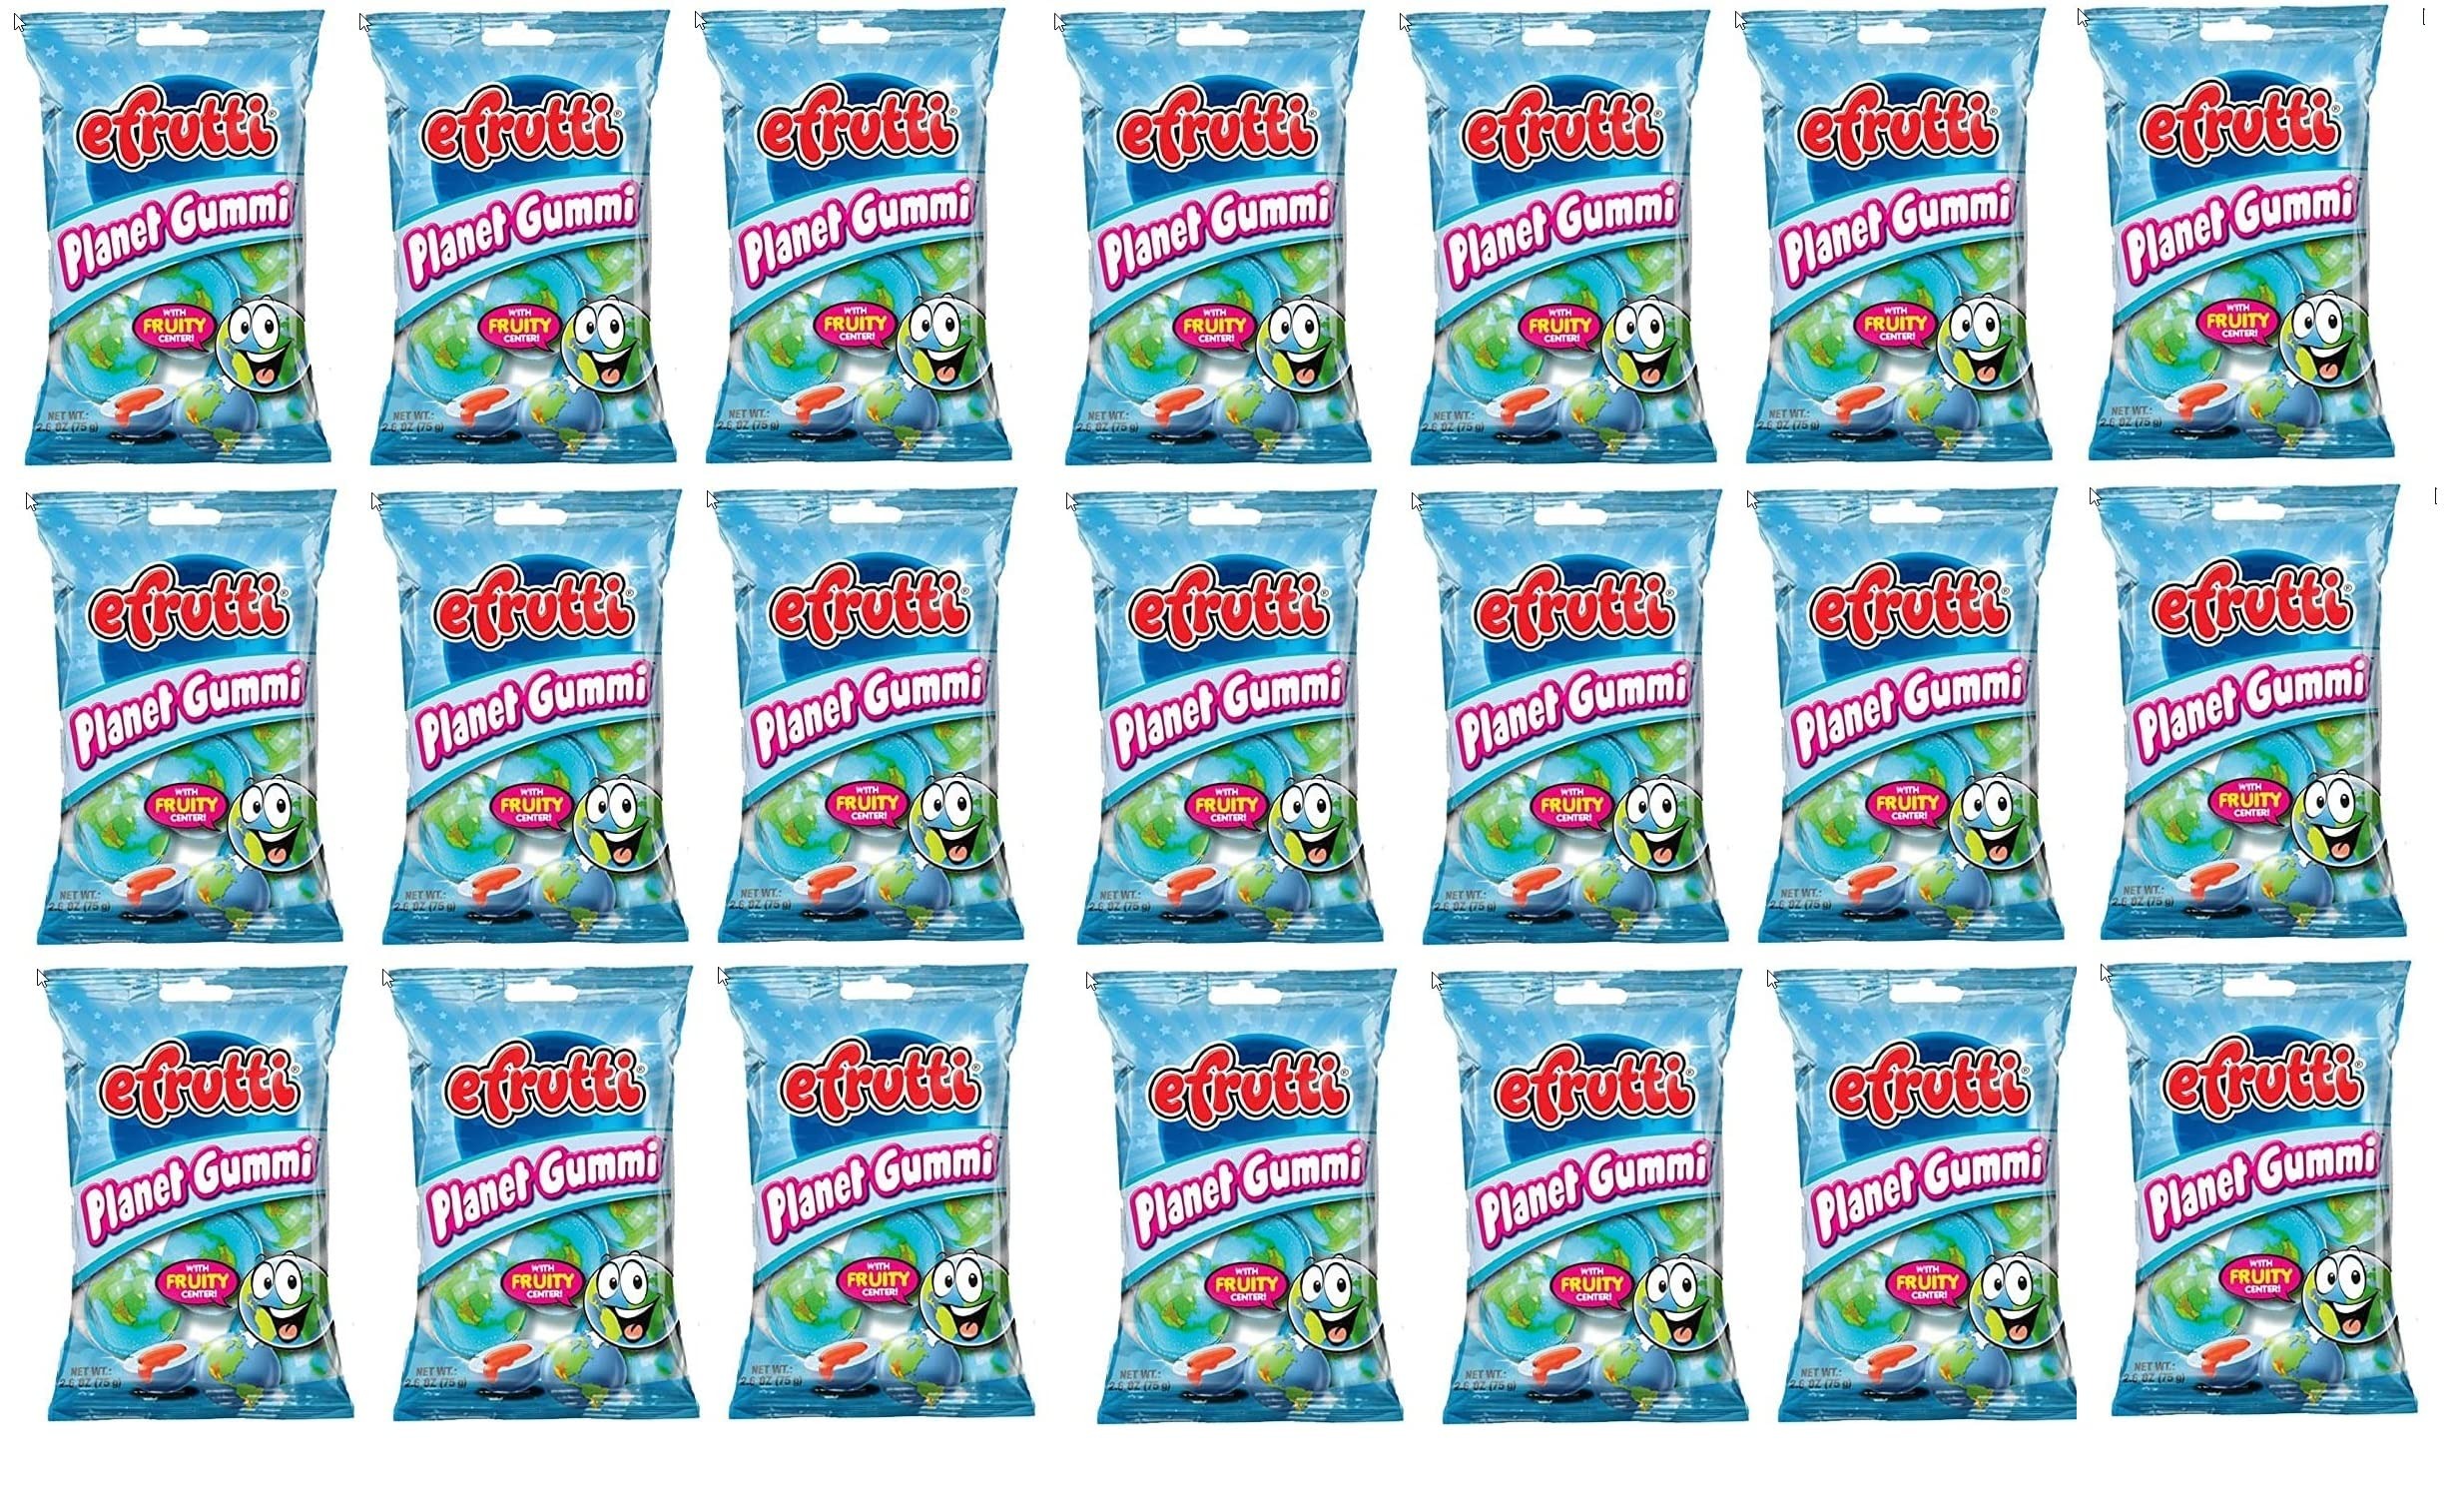
Item Name: E Frutti Efrutti Planet Gummi, Candy on Tik Tok - Individually Wrapped With a Fruity Center - 1 Full Case of 21 Bags, 2.6 Ounce (Pack of 21)
Bullet Point 1: Each order contains One FULL Case - 21 Bags total. Each bag is 2.6oz
Bullet Point 2: Fun for all ages and tastes great!
Bullet Point 3: These delicious earth shaped sponge gummies filled with a sour gel are a huge TikTok challenge item.
Bullet Point 4: These make a great gift for the gummy-loving person in your life.
Bullet Point 5: Each 2.6 ounce bag is filled with 4 pieces of Planet Gummies.
Product Description: Efrutti Planet Gummi fruity flavored gummy treats are trending on social media. These delicious earth shaped sponge gummies filled with a sour gel are a huge TikTok challenge item. Catch the Planet Gummi wave as you bite into this flavorful soft gummy with a gel center. Enjoy these individually wrapped gummies yourself or share with a friend. These make a great gift for the gummy-loving person in your life. Fun for all ages and tastes great! Each order contains One FULL Case - 21 Bags total. Each bag is 2.6oz -- 15.6oz TOTAL
Value: 21.0
Unit: Count

Price: 8.44